Giorgio Avola

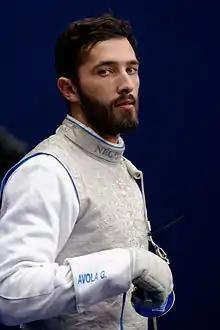

Giorgio Avola (born 8 May 1989) is an Italian right-handed foil fencer.